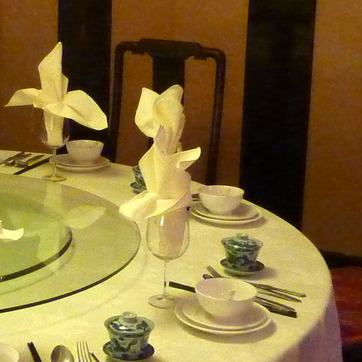
Material: fabric